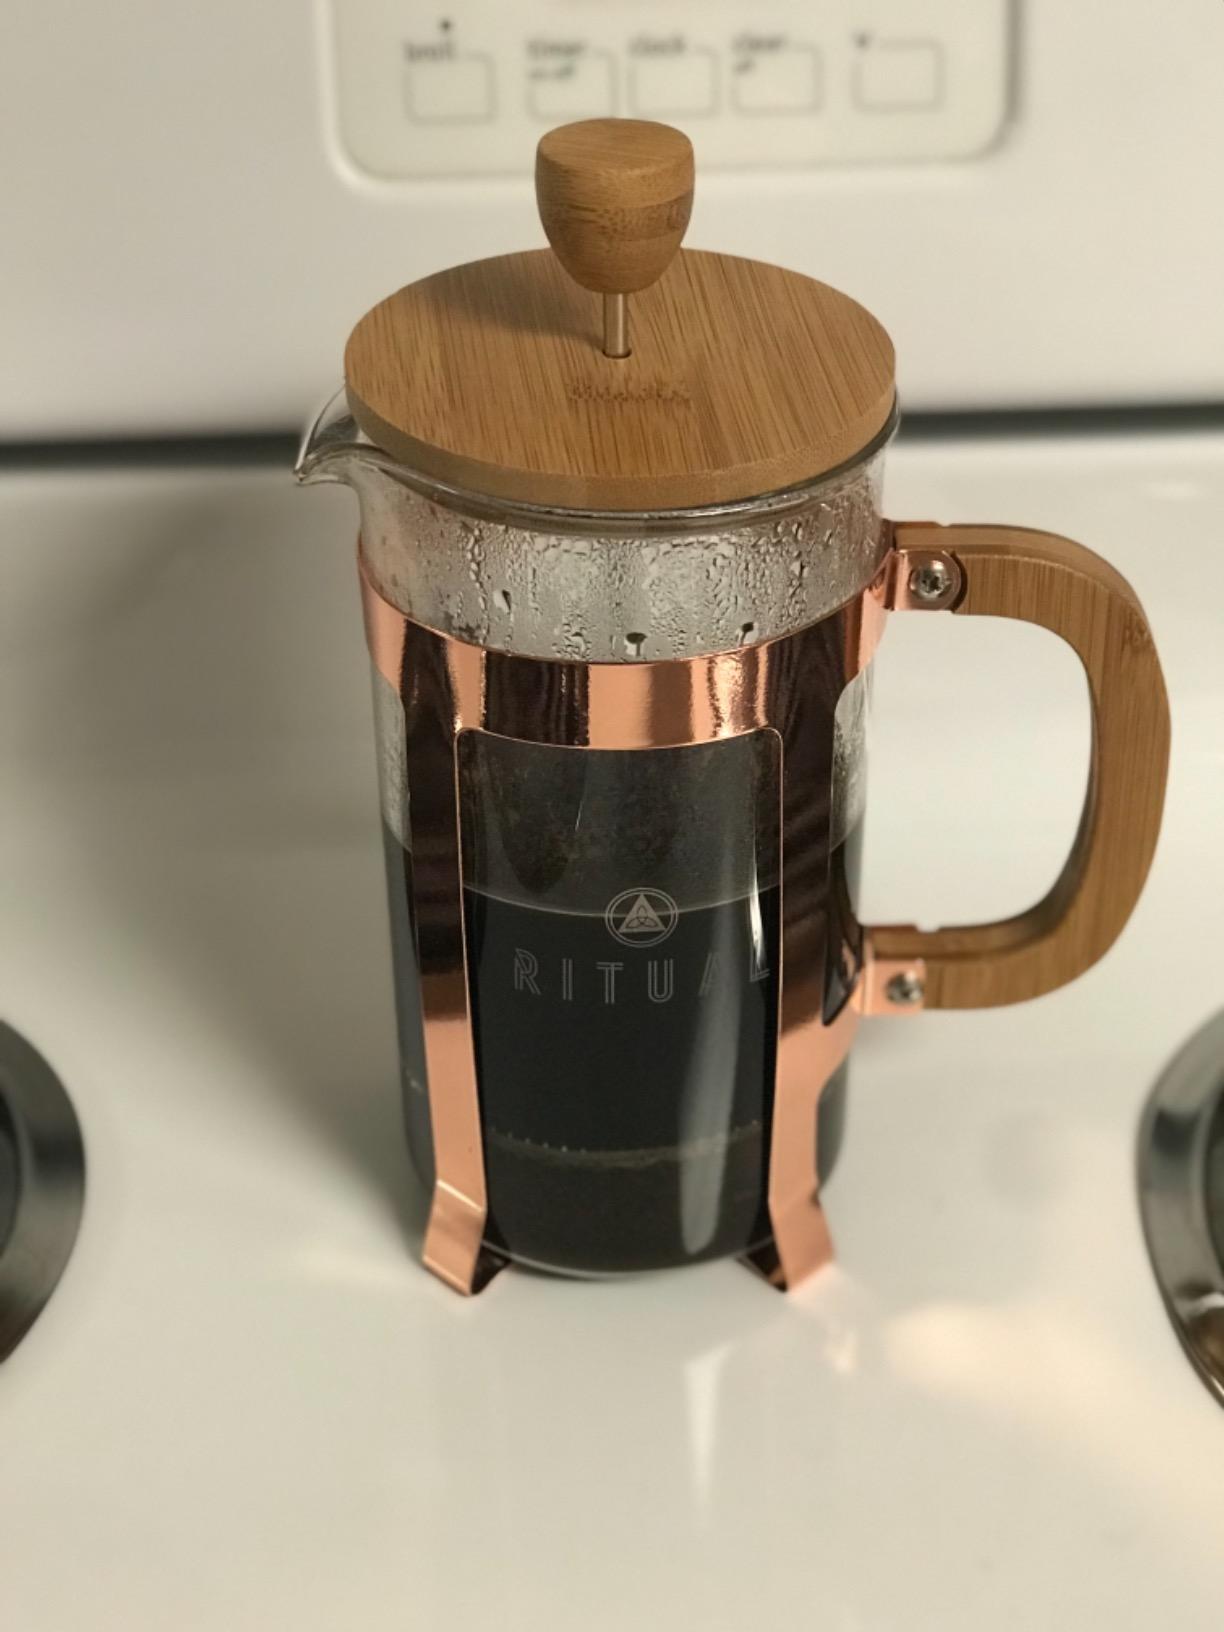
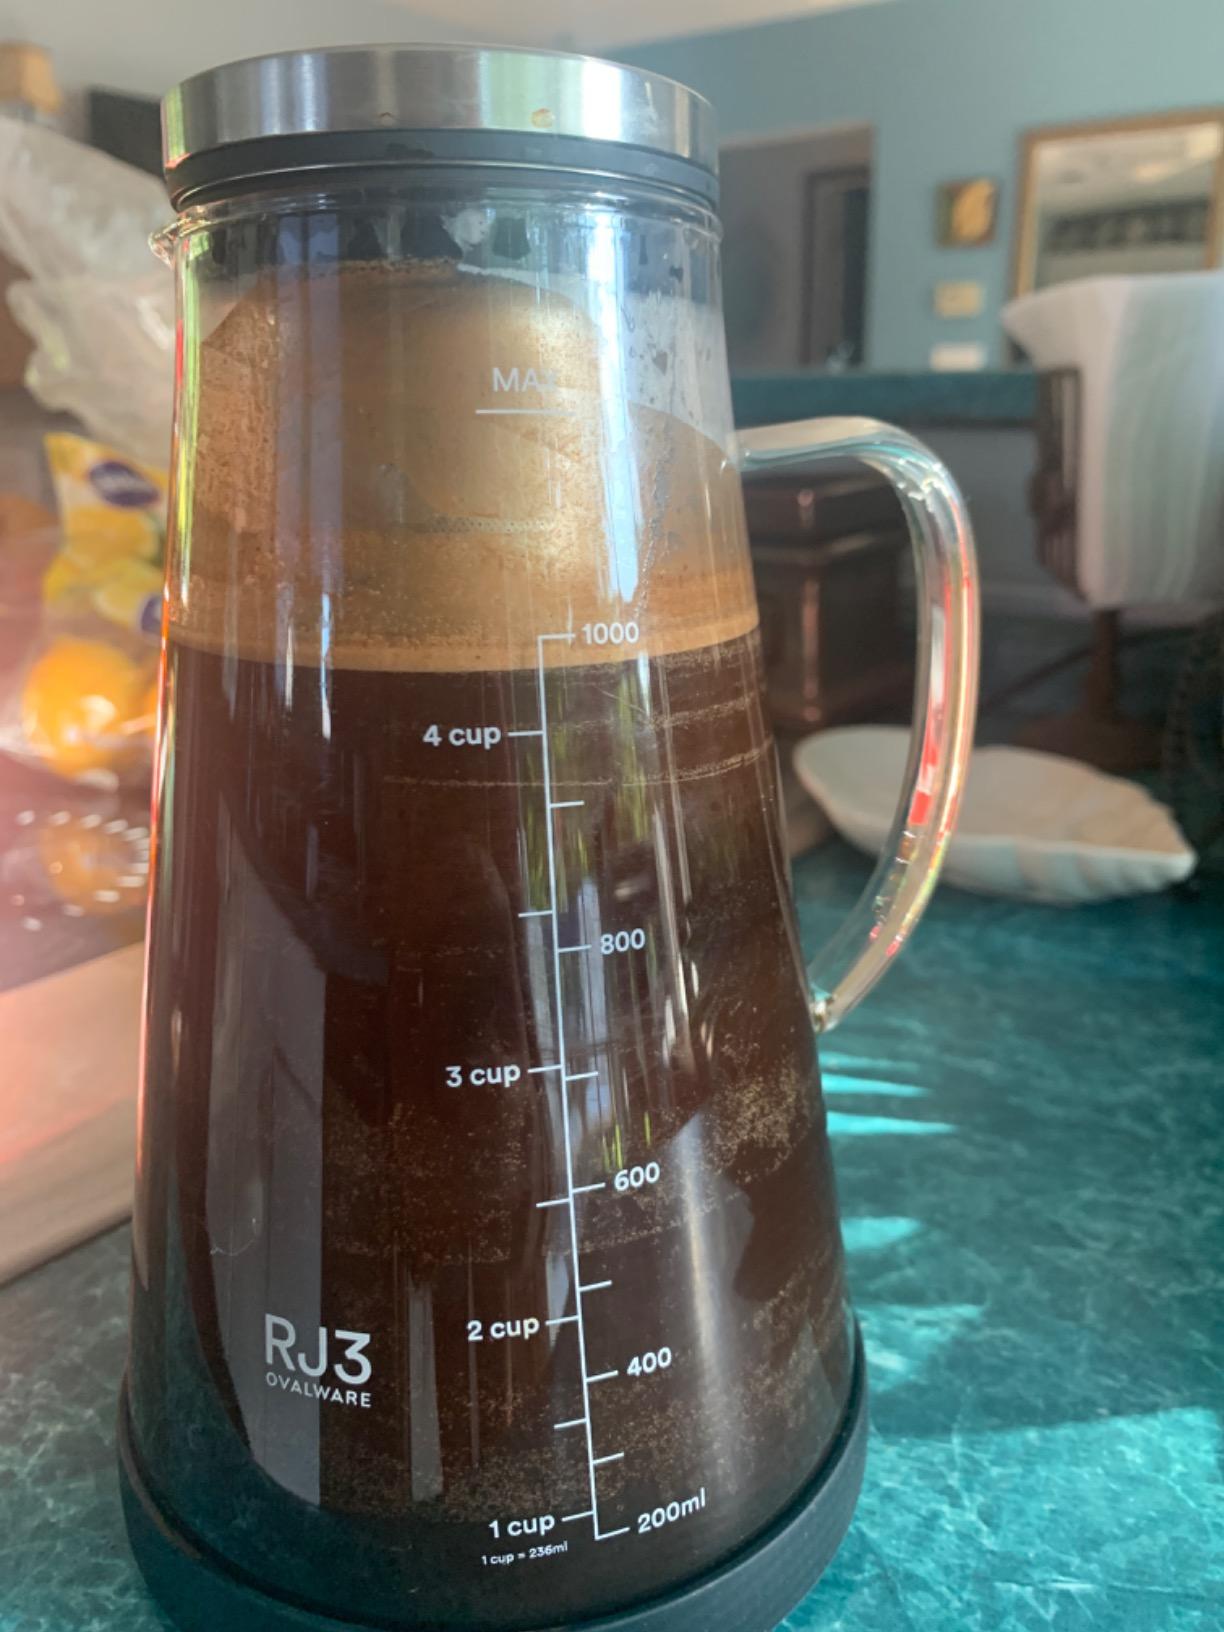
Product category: items_tea
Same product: no